Red Buttons

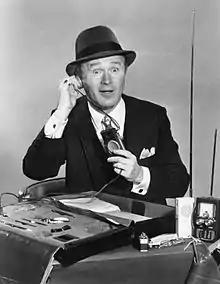
Buttons as Henry Phyfe

In 1966, Buttons again starred in his own TV series, a spy spoof called "The Double Life of Henry Phyfe", which ran for one season. Buttons also made guest appearances on several TV programs, including "The Eleventh Hour", "Little House on the Prairie", "It's Garry Shandling's Show", "Knots Landing", "The Cosby Show", and "Roseanne". His last TV role was in "ER".